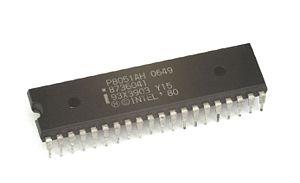
Intel 8051 ou 8051 est un microcontrôleur développé par Intel en 1980 pour être utilisé dans des produits embarqués. C'est encore une architecture populaire ; de nombreux microcontrôleurs plus récents incorporent un cœur 8051, complété par un certain nombre de circuits périphériques intégrés sur la même puce, et dotés de mémoires de plus grande capacité.